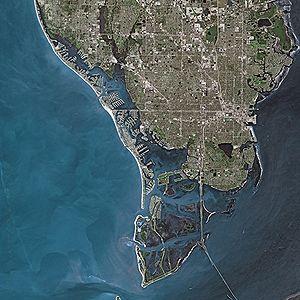
St. Petersburg est une ville américaine située dans le comté de Pinellas, en Floride. En 2018, elle compte 265 098 habitants, ce qui en fait la plus grande ville du comté et la quatrième de l'État. Elle fait partie de l'agglomération et de la région métropolitaine de Tampa.